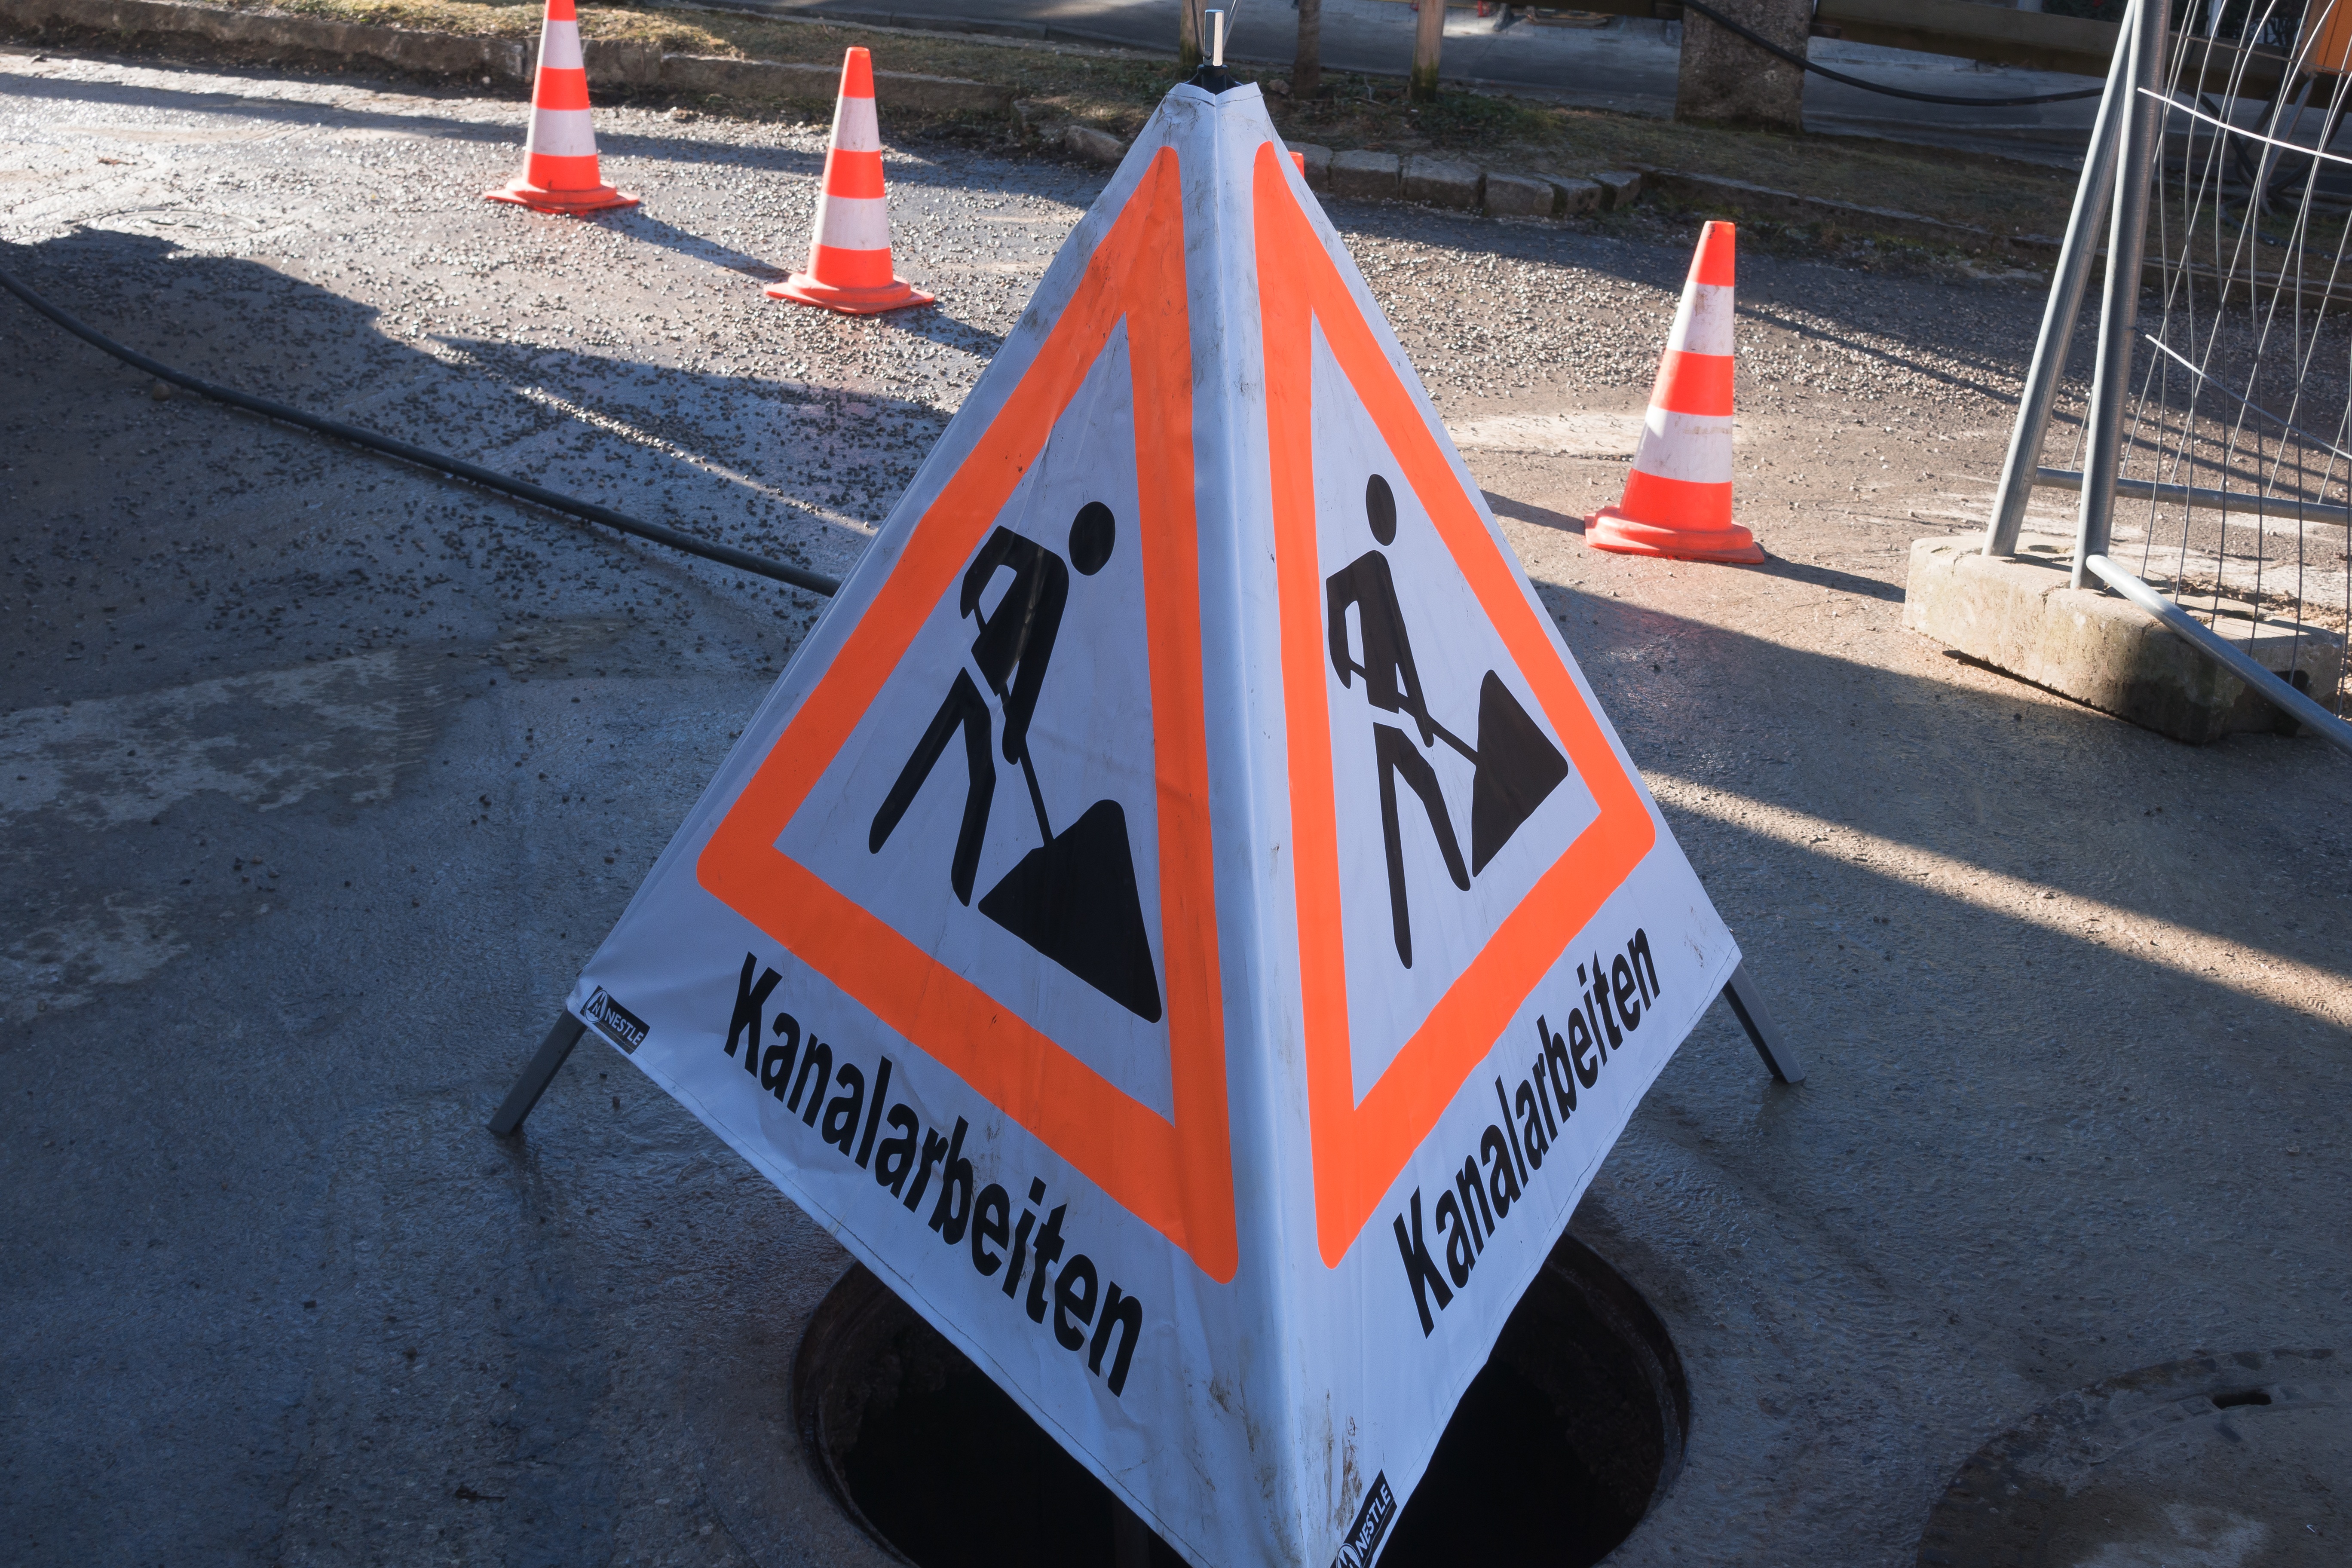
open, road, sign, orange, red, vehicle, cone, signage, race, pylons, drain, shield, warning, channel, shape, risk, traffic sign, sewage system, manhole cover, gulli, warning color, tetrahedron